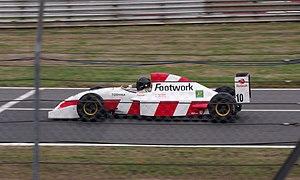
La Footwork FA13 est la monoplace de Formule 1 engagée par l'écurie britannique Footwork Racing dans le cadre du championnat du monde de Formule 1 1992. Elle est pilotée par l'Italien Michele Alboreto et le Japonais Aguri Suzuki. En 1993, une version B de la FA13 est engagée pour les deux premières manches du championnat, en attendant la préparation de la FA14. Alboreto est alors remplacé par le Britannique Derek Warwick.